Lauri Asikainen

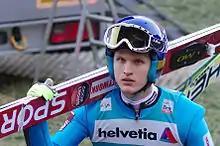
Asikainen in 2014

Lauri Asikainen (born 28 May 1989) is a Finnish former Nordic combined athlete. He was born in Savonlinna, and made his senior Nordic combined debut in 2009, at the world championships in Liberec. He was previously a ski jumper, winning team bronze in 2007 at the World Junior Championships in Tarvisio. He is currently the hill coach for the Finland nordic combined team.